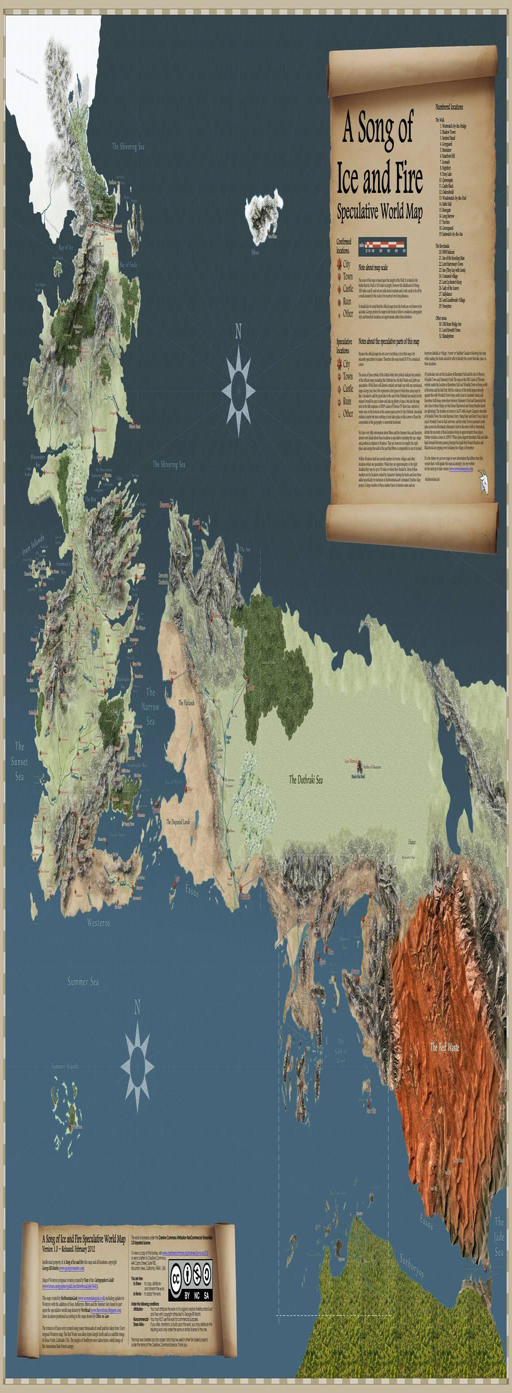
the speculative map based on the incomplete information in literary series